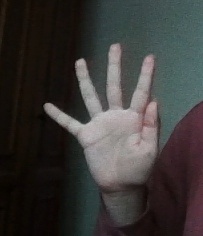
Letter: sheen